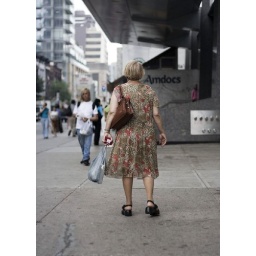
Ther flowers in her dress